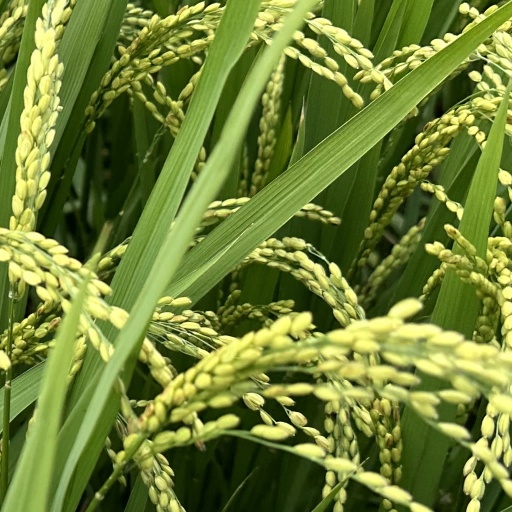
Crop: rice